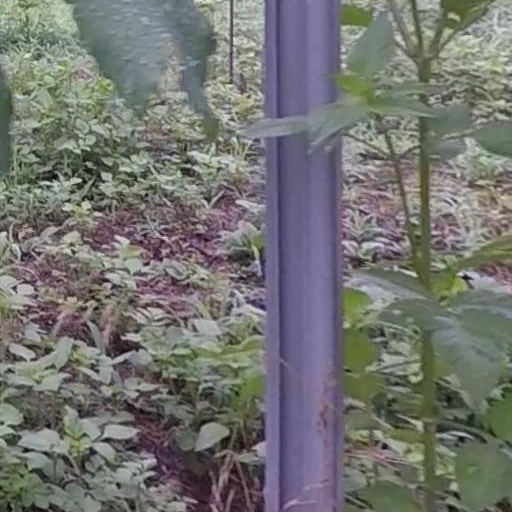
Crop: grape